Healy family

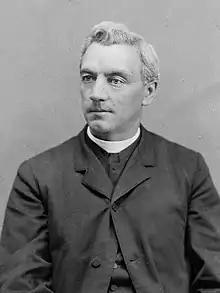
Patrick Francis Healy

James Augustine Healy (1830–1900) graduated valedictorian of the Holy Cross's first graduating class in 1849. He became a priest in the Diocese of Boston. He was later consecrated as Bishop of Portland, Maine on June 2, 1875. At a period of rapid growth in Catholic immigration, Healy oversaw the establishment of 60 new churches, 68 missions, 18 convents and 18 schools in the diocese. Since the late 20th century, he has been considered the first American with African-American ancestry to serve as a Catholic bishop in the United States. Albert S. Foley wrote the first book-length biography of Healy, published in 1954, and also discussed his siblings.